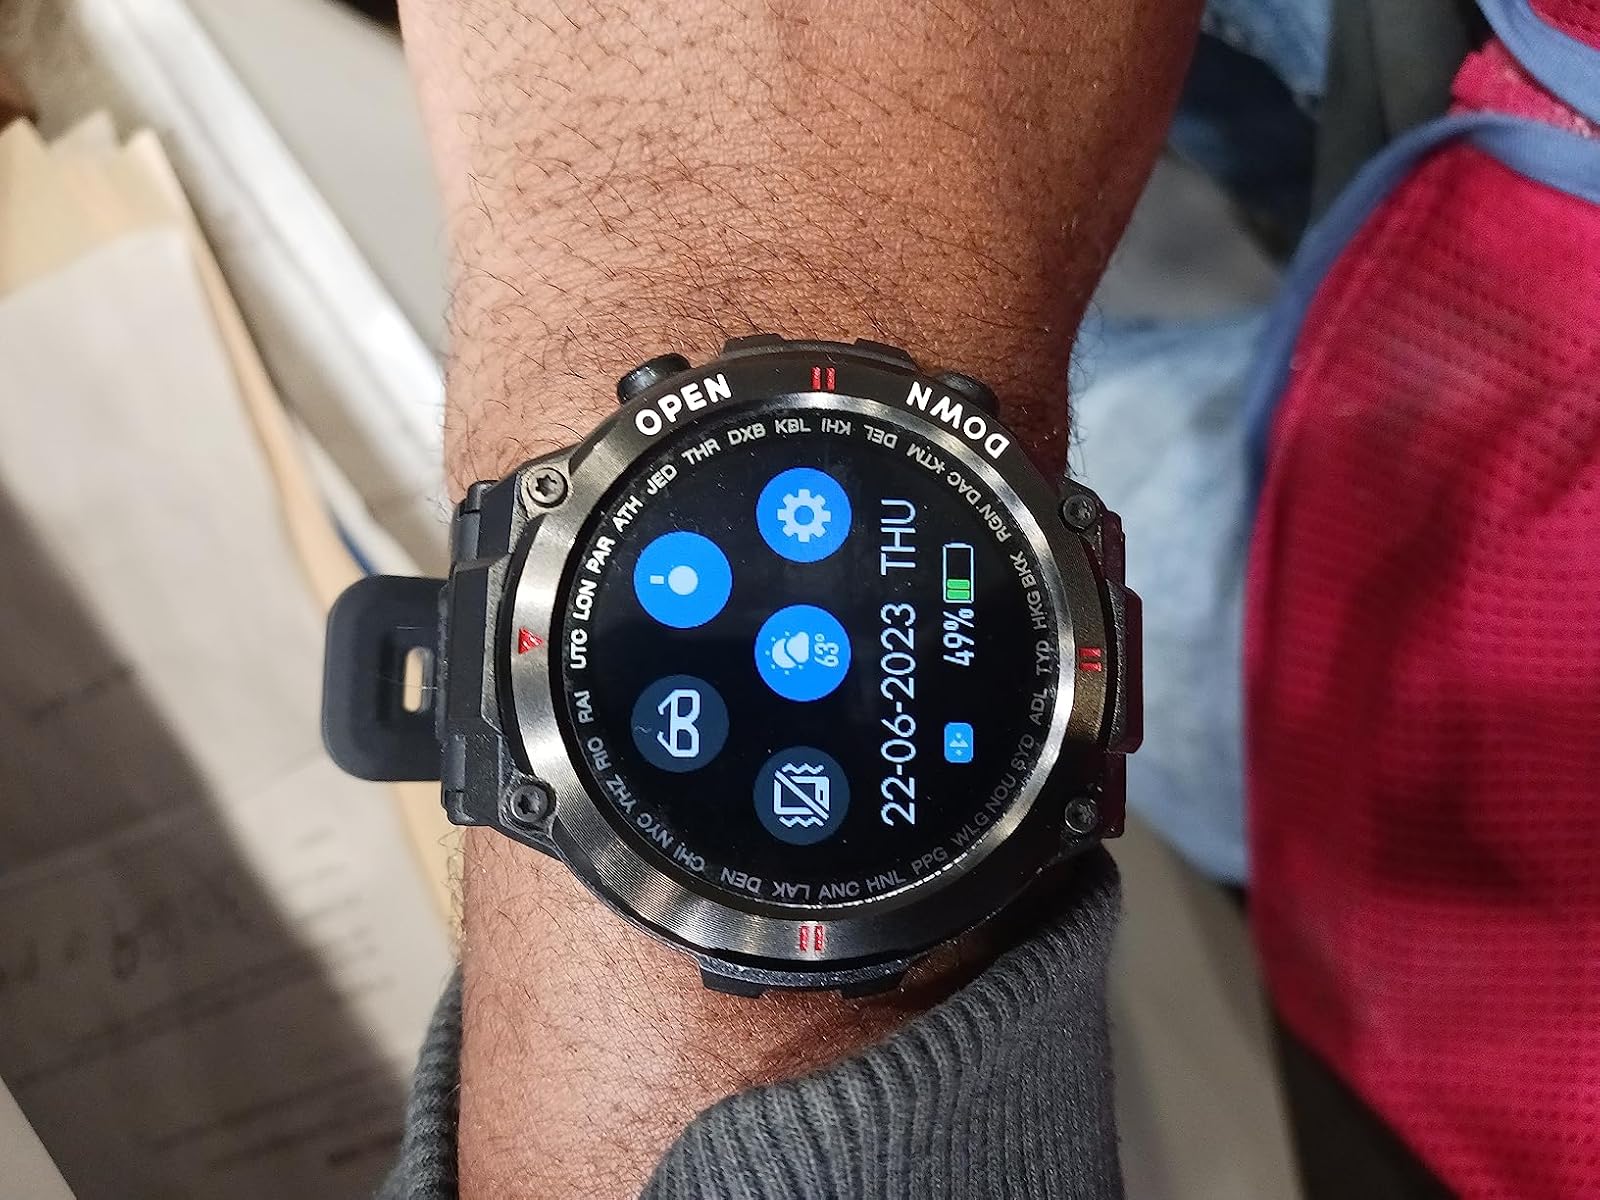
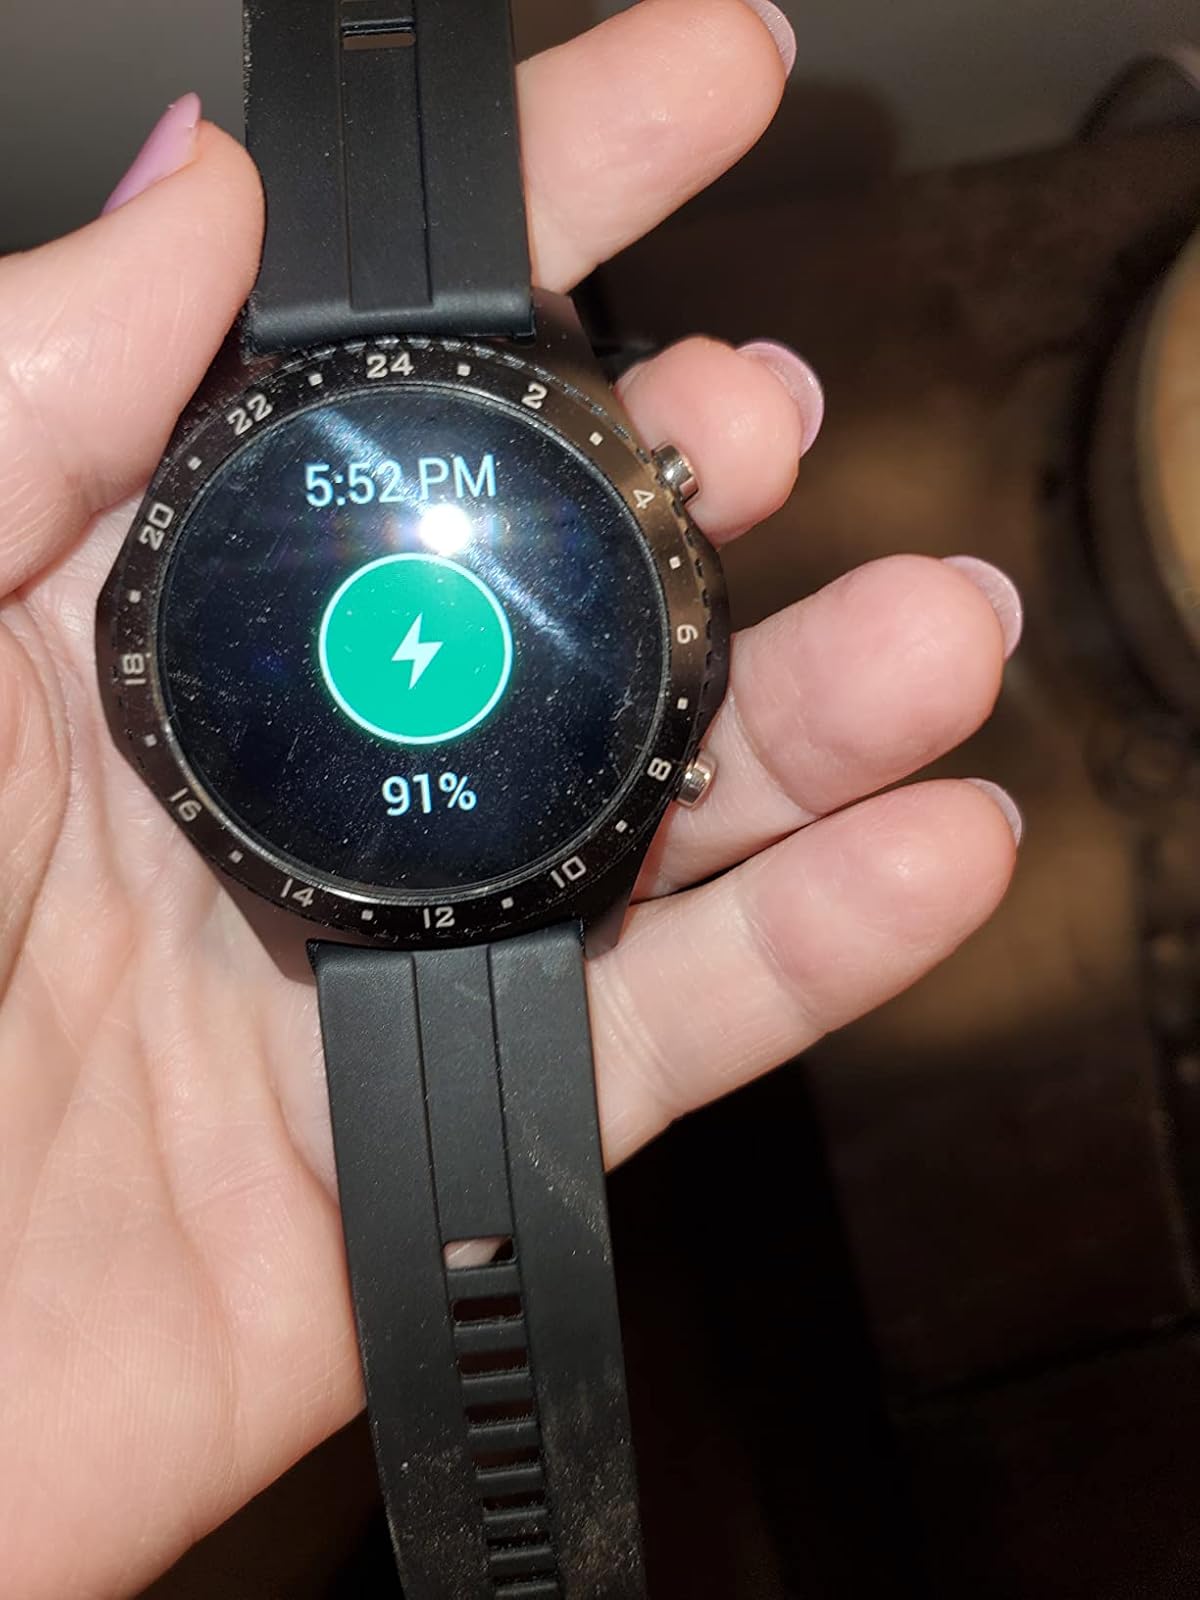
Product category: smartwatch
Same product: no